Dhaka Stock Exchange

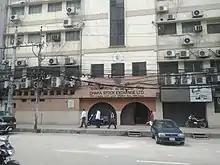
Old Building of Dhaka Stock Exchange

The Dhaka Stock Exchange is open for trading Sunday through Thursday between 10:00am – 2:30pm BST, except for holidays declared by the exchange in advance.